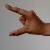
The image shows a hand gesture representing the letter 'Z' in Indian Sign Language.